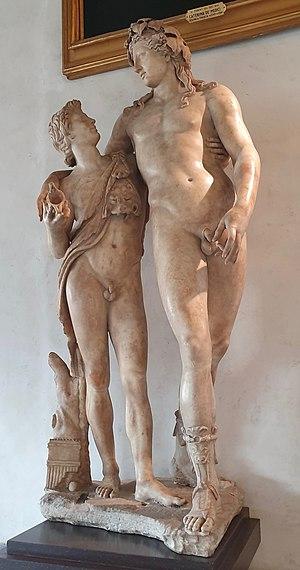
Dans la mythologie grecque, Ampélos est un jeune satyre, éromène aimé de Dionysos. Sa mort donne naissance à la vigne et au vin.